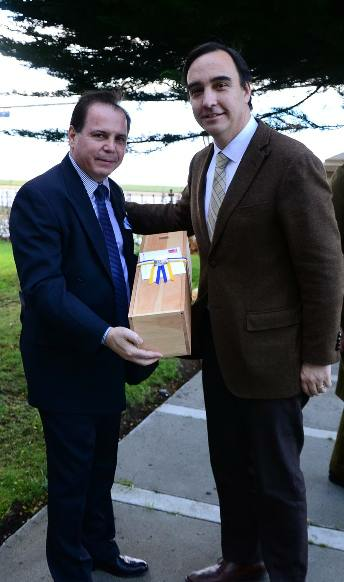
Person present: Yes